Charles E. Courtney

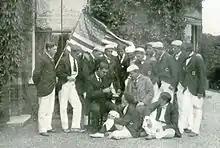
Cornell's 1895 Henley Royal Regatta varsity crew. Courtney sitting on chair (left).

To gain some respect, in the fall of 1888, it was decided that the 1889 Cornell crew would switch from a four-oared varsity crew to an eight-oared varsity crew. Courtney was hindered by a lack of equipment. He had to coach from the bank of the lake since Cornell did not have a launch. The practice shell was weak and in poor condition, and the team did not receive their eight-man shells until they arrived in New London for the first race. Courtney's Cornell crew easily beat Pennsylvania and Columbia University at New London, and then a few weeks later broke the world record for an eight-oared 1-mile race versus Pennsylvania at the Schuylkill in Philadelphia. These victories created great enthusiasm for the rowing program at Cornell.